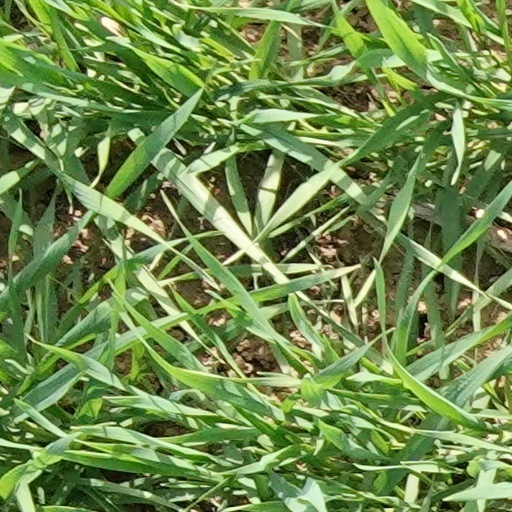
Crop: wheat